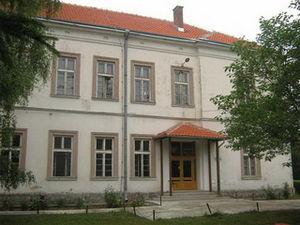
Azanja est une localité de Serbie située dans la municipalité de Smederevska Palanka, district de Podunavlje. Au recensement de 2011, elle comptait 3 946 habitants.